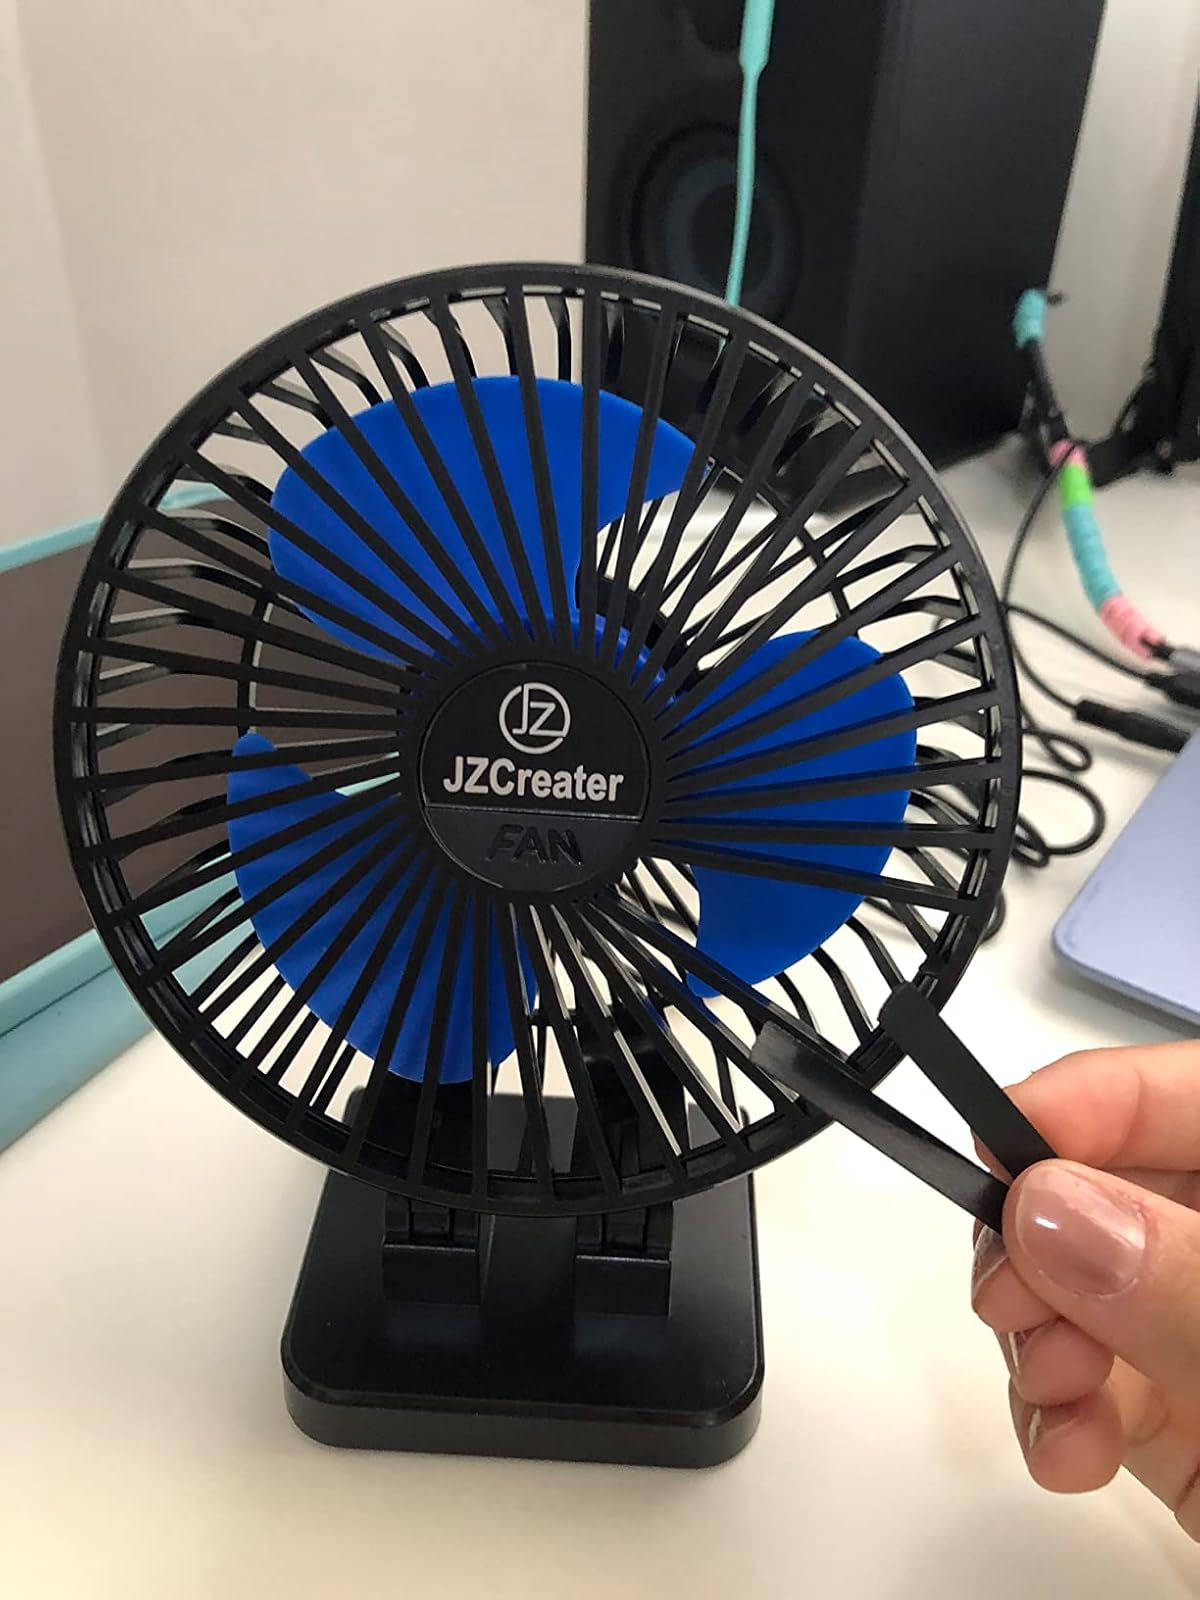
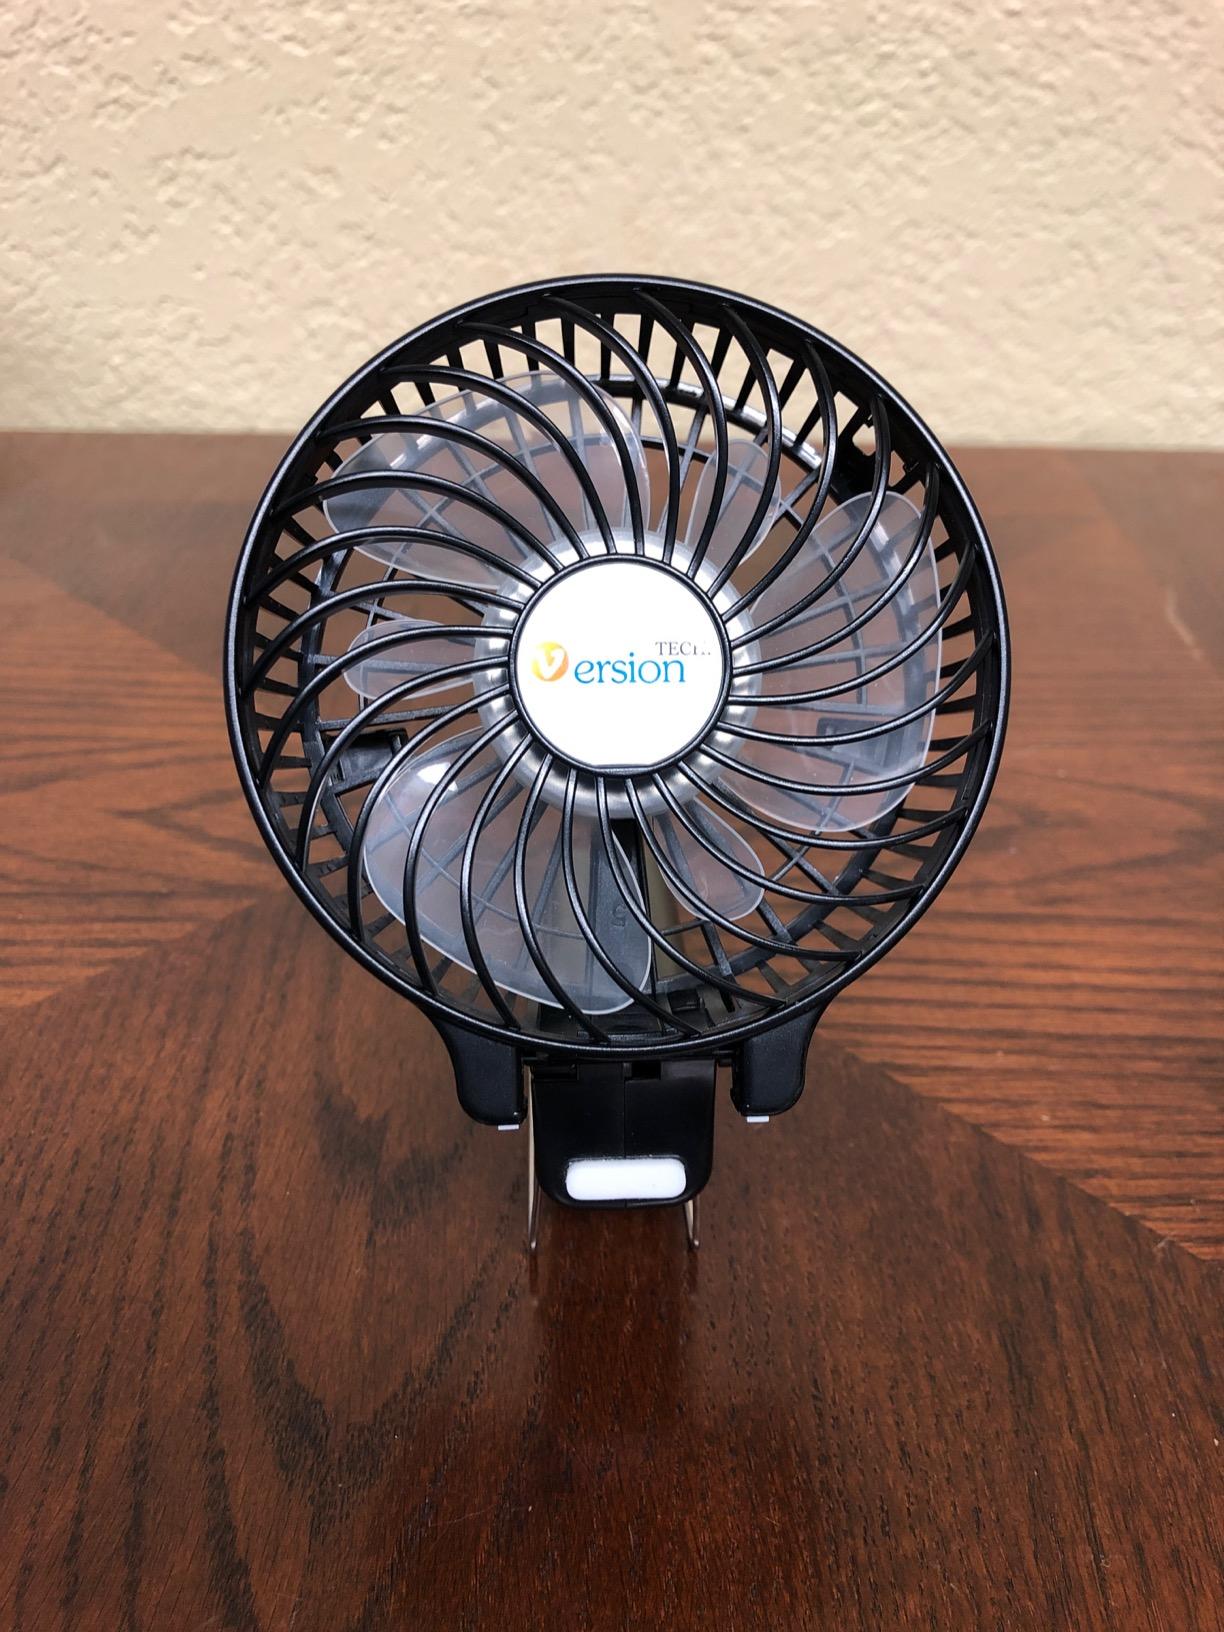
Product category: fan
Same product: no